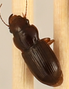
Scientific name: Cratacanthus dubius
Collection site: North Sterling NEON (STER), plot STER_031